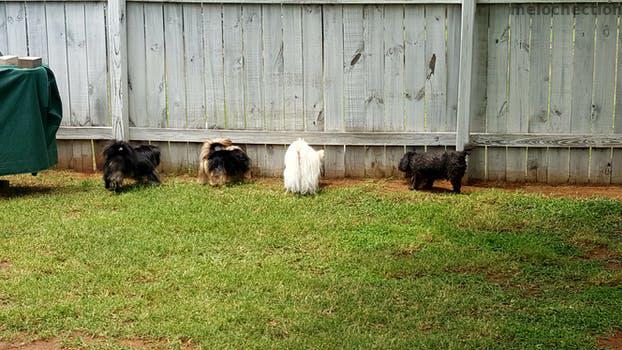
Label: Watermark